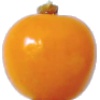
Label: Physalis 1